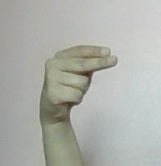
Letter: ain